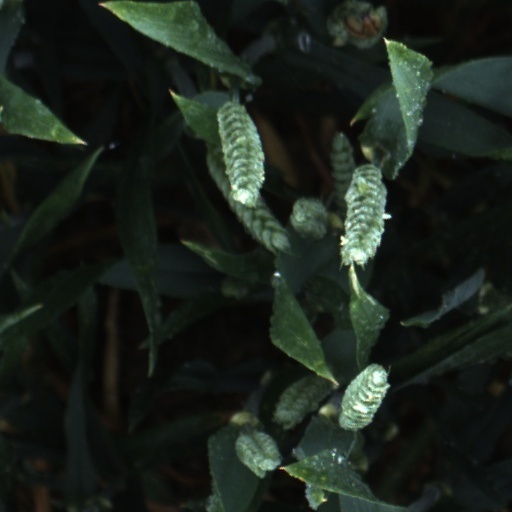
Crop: wheat